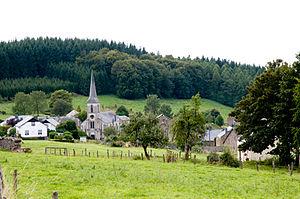
Mogimont et son église des Saints-Pierre-et-Paul.
Mogimont est un village de la ville belge de Bouillon situé en Région wallonne dans la province de Luxembourg. Il fait partie de Bouillon depuis la fusion des petites communes en 1976 et comptait 225 habitants au 31 décembre 2013.